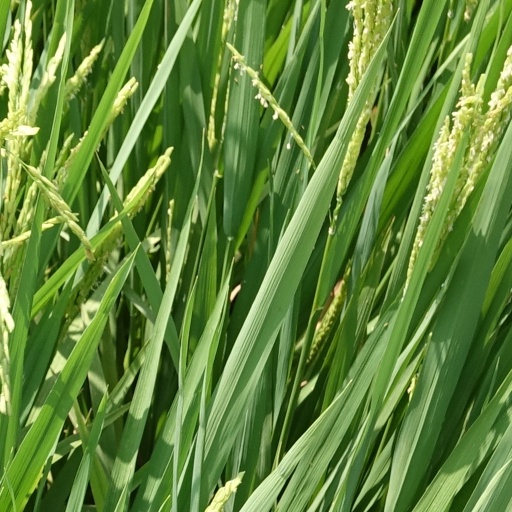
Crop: rice